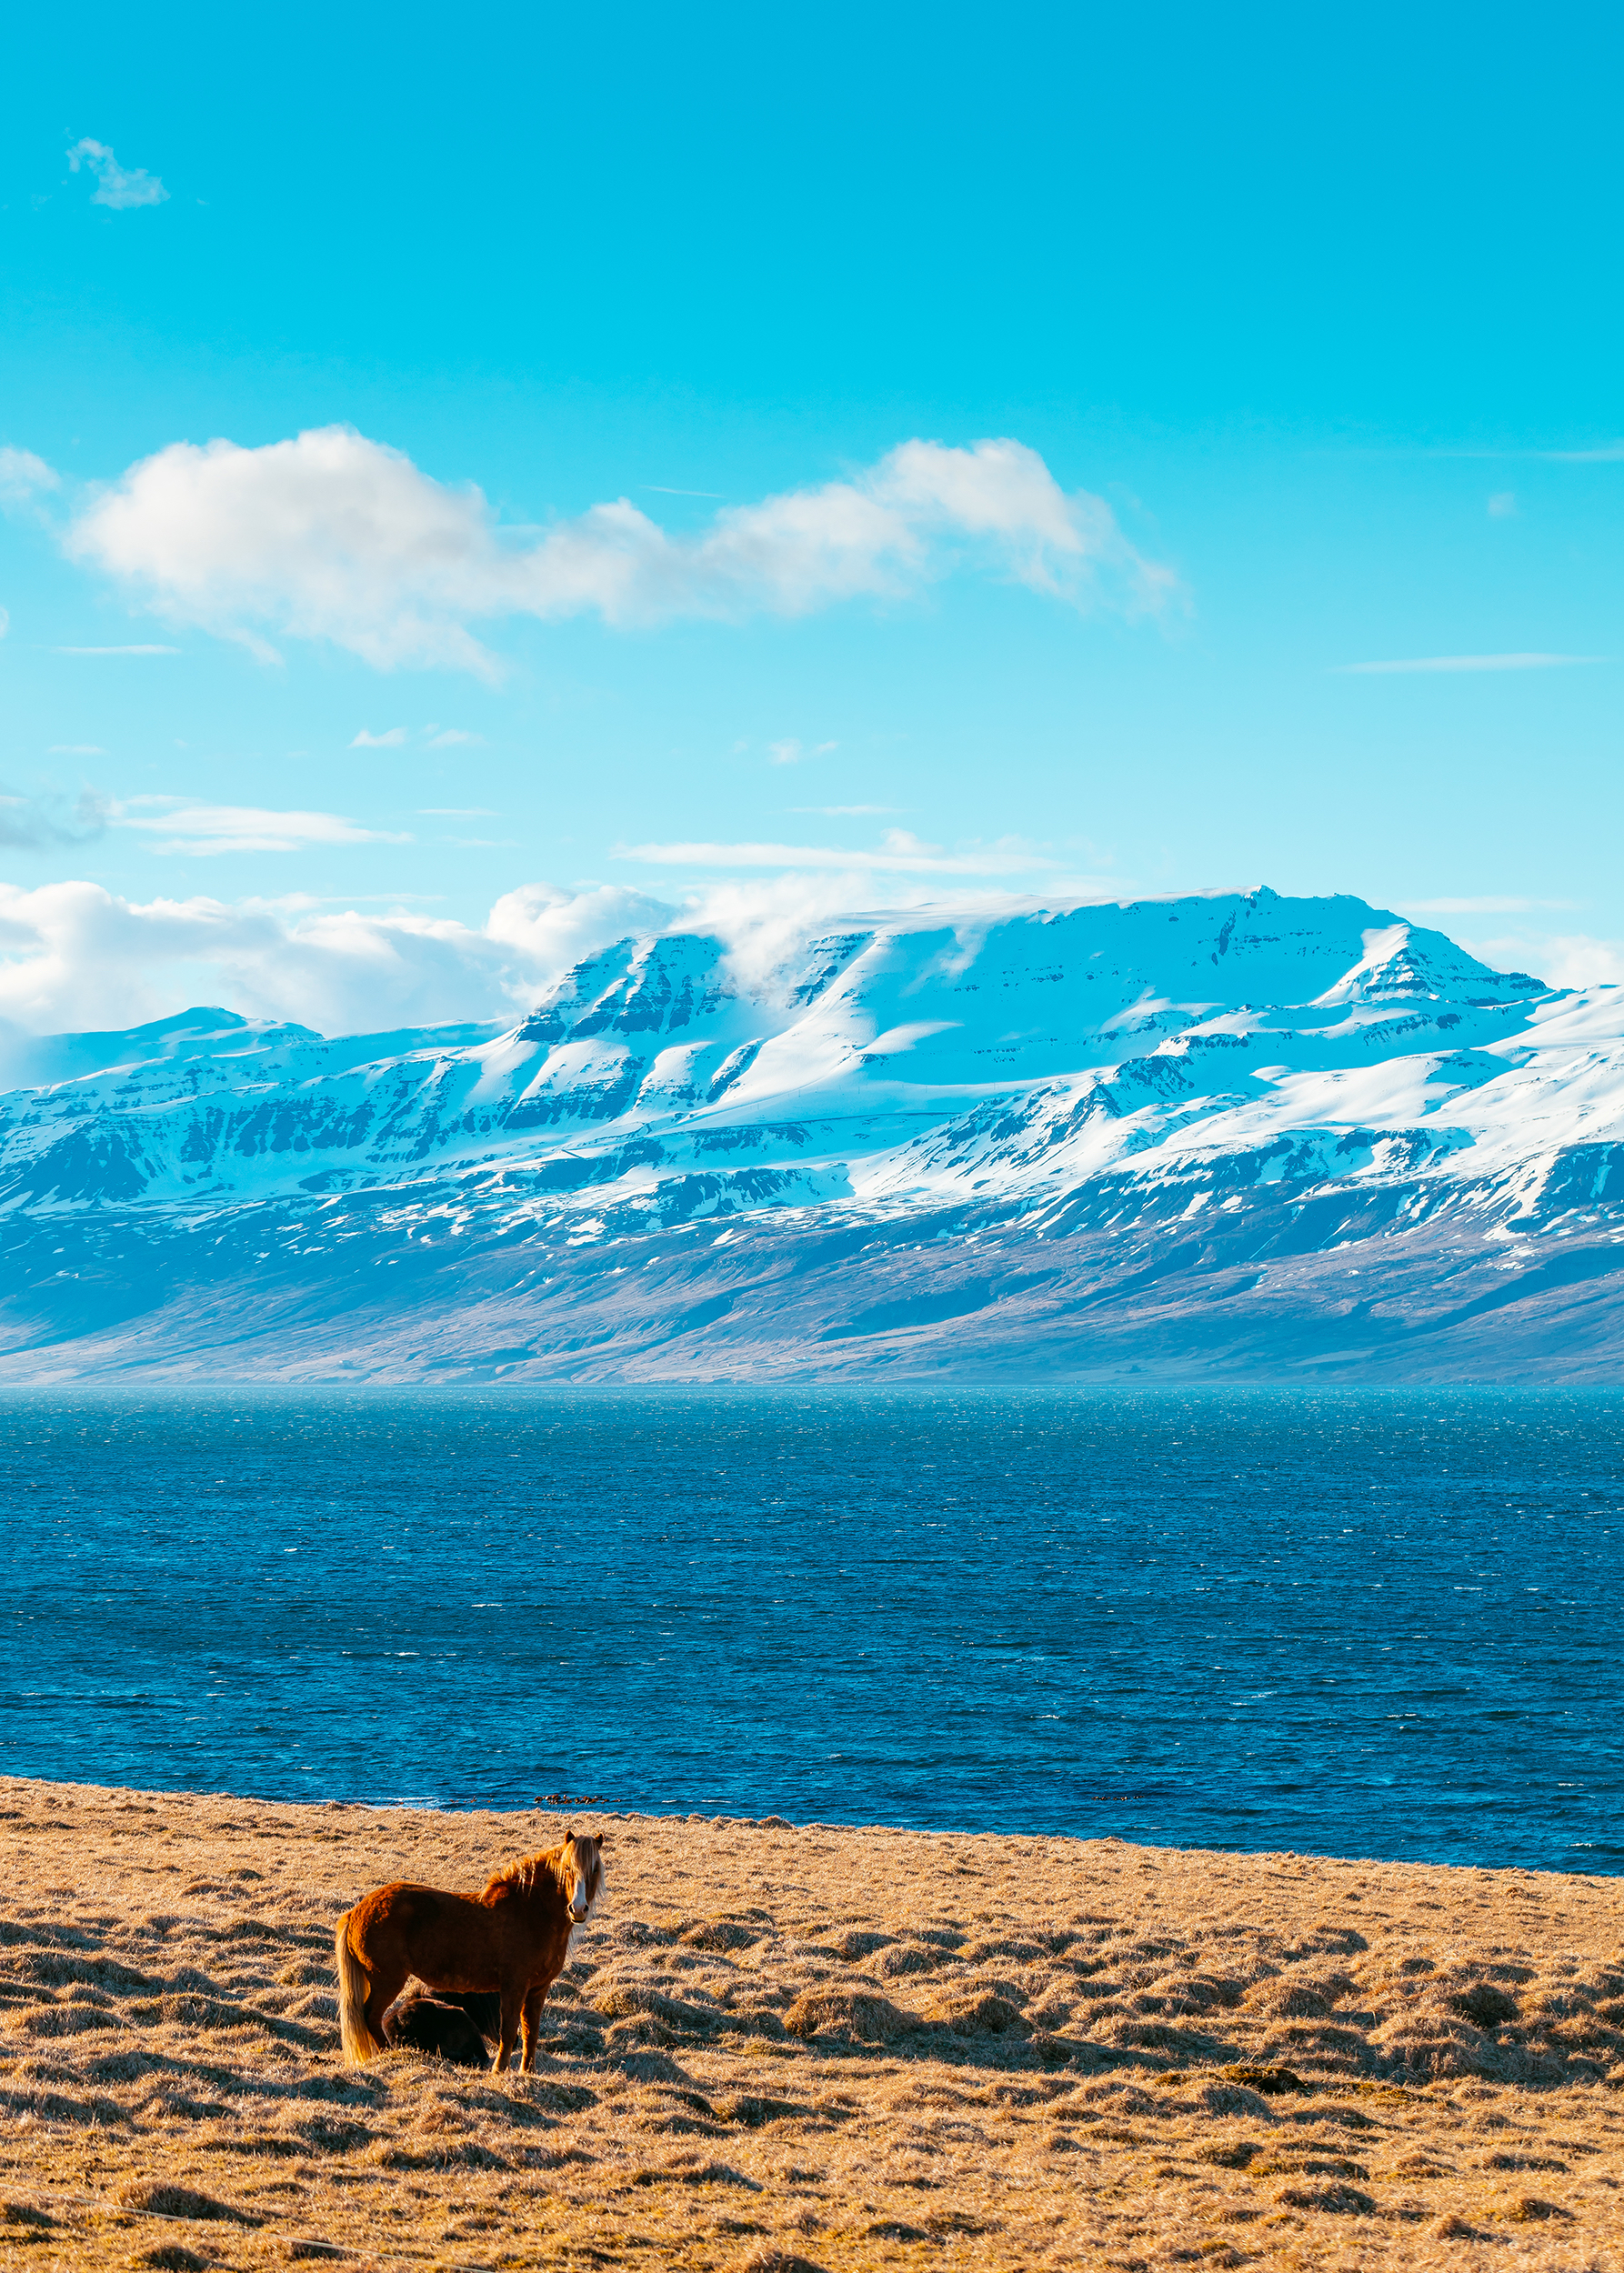
beach, landscape, sea, coast, ocean, horizon, mountain, cloud, sky, sunlight, morning, shore, wave, lake, dawn, dusk, reflection, arctic, body of water, natural environment